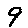
Label: 9